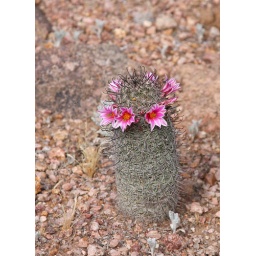
Tiny pink flowers form a crown around the top of a cactus.